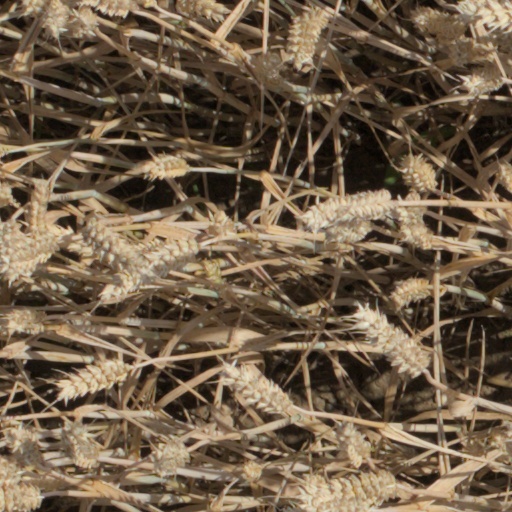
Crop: wheat